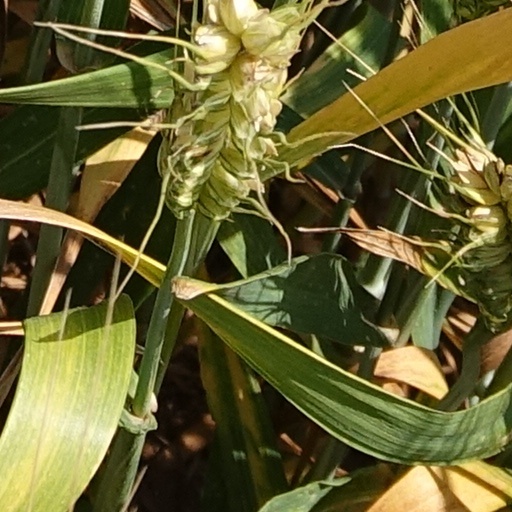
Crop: wheat